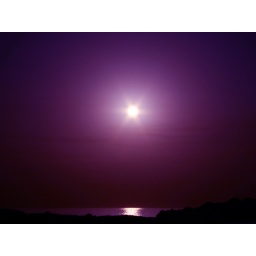
Our hopes flying in the sky And flowers sent to us To achieve the most beautiful dreams